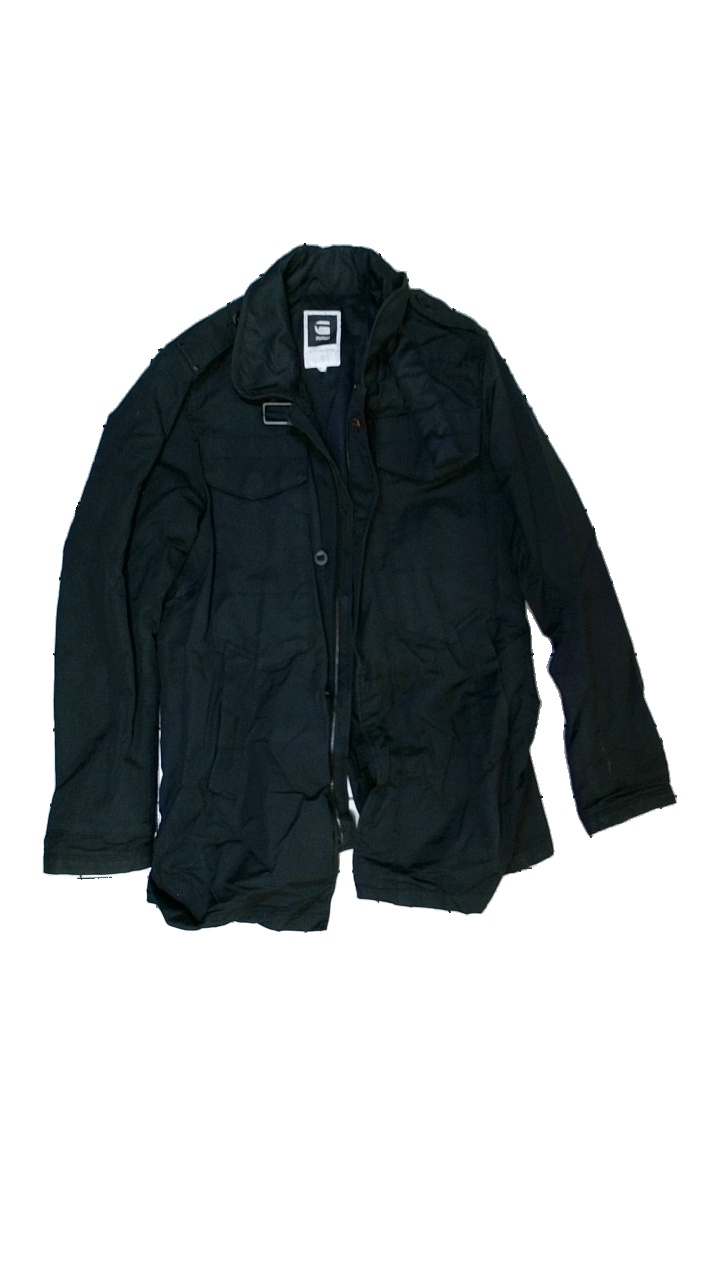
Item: Jacket (Men)
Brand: G-star Raw
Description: jacka
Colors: Black
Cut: Turtle neck
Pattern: Logo print
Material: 60% bomull 40% nylon
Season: All
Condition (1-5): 2
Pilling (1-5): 5
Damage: smuts fläckar
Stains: Major
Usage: Export
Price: <50